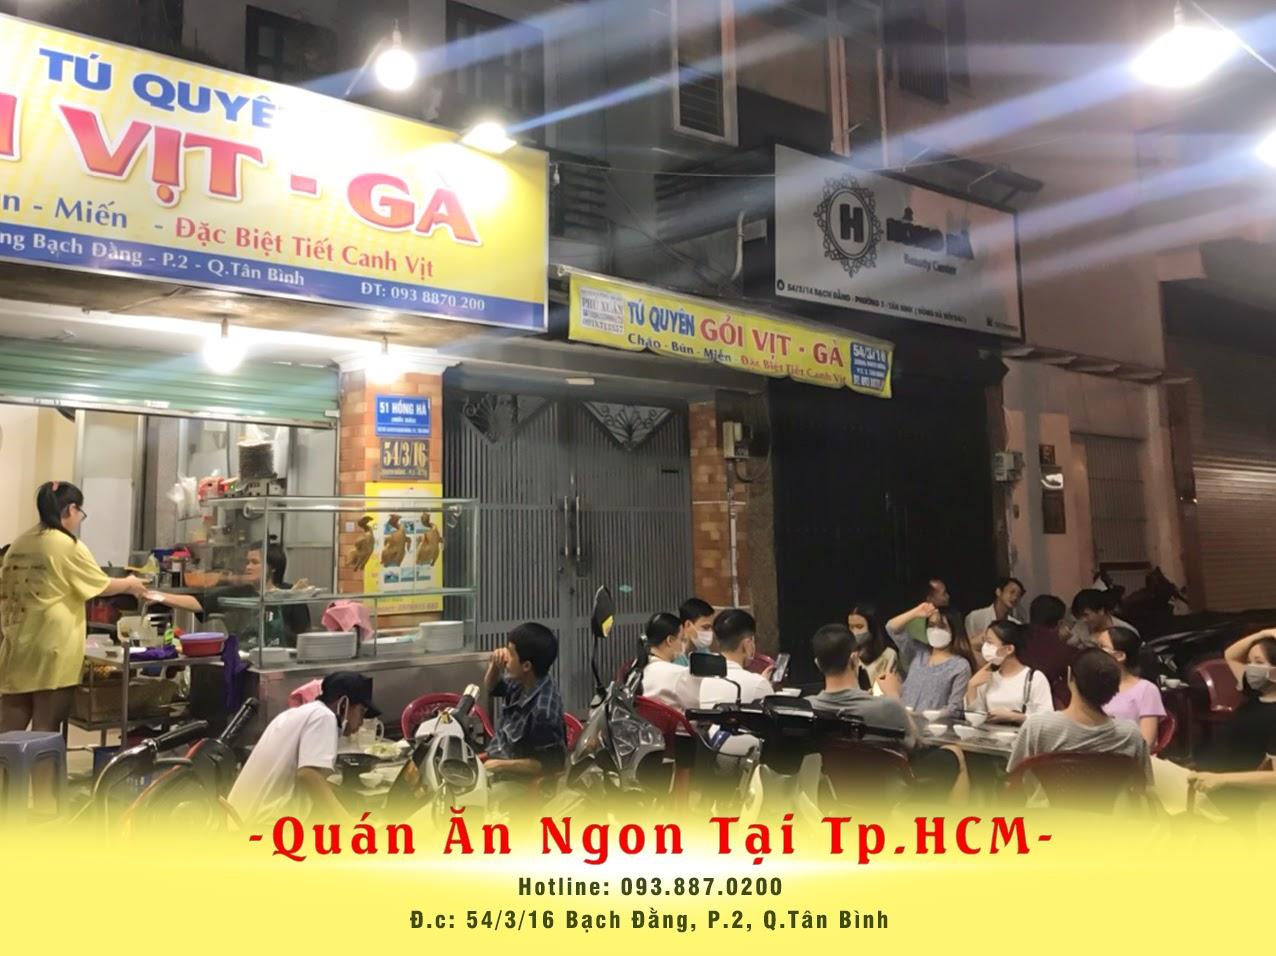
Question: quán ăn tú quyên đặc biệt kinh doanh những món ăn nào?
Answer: tiết canh vịt